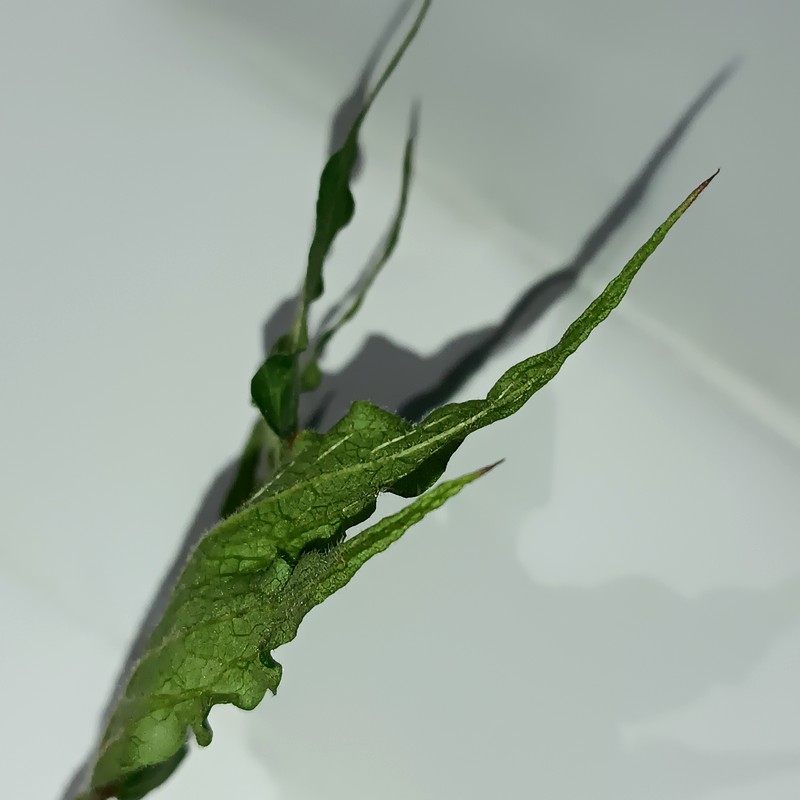
Label: Herbicide Growth Damage